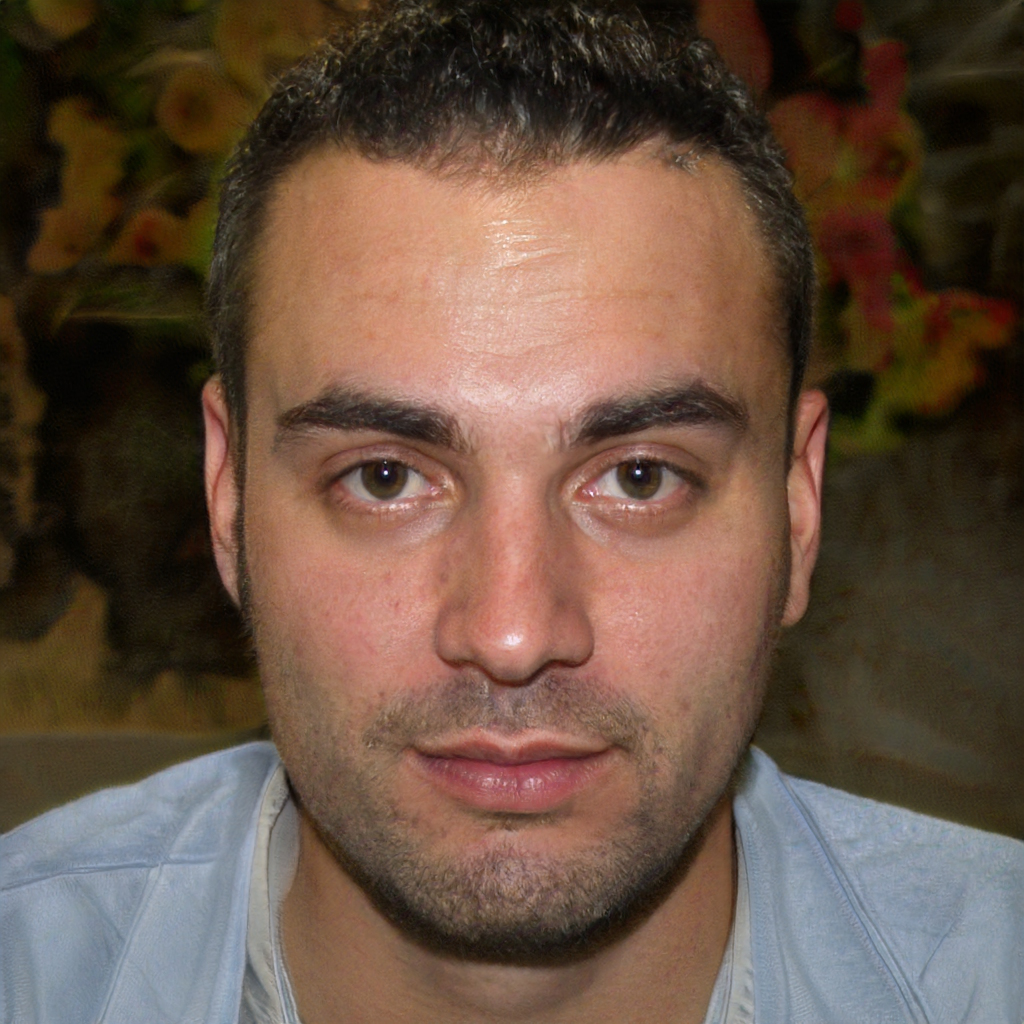
Gender: Male